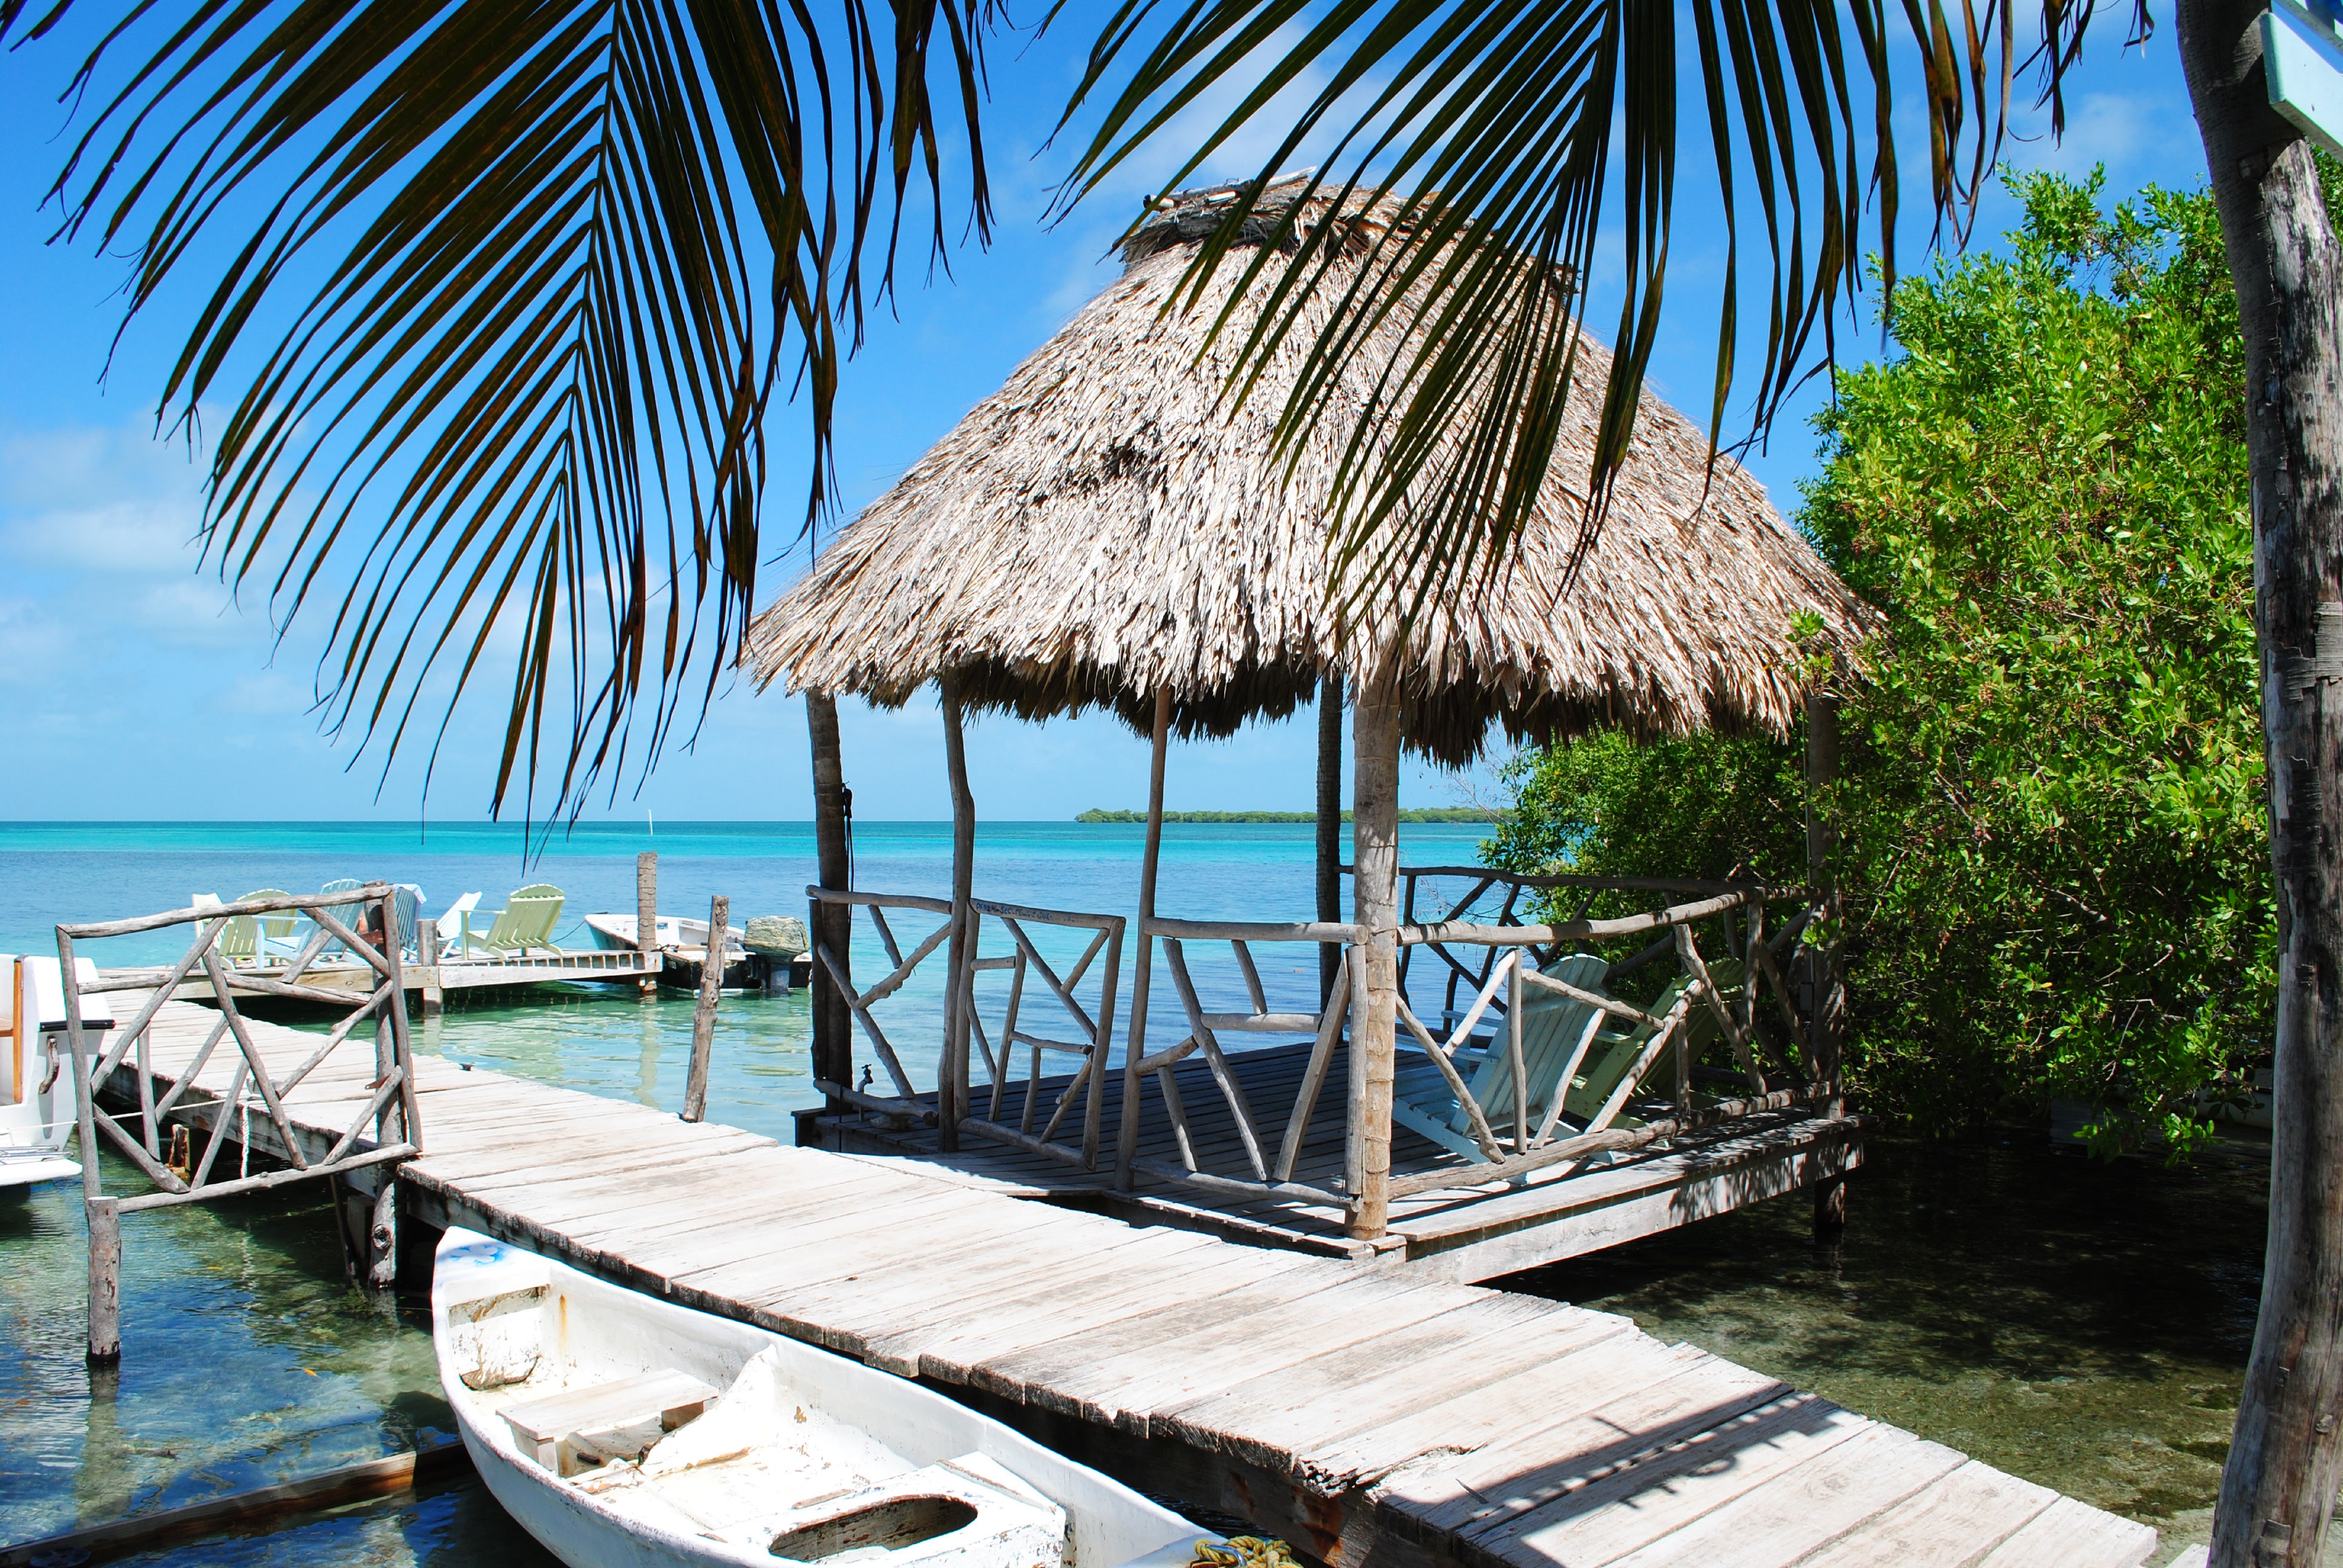
sea, vacation, lagoon, island, resort, caribbean, tropics, central america, belize, cay caulker, ambergris, arecales